Sophie Treadwell

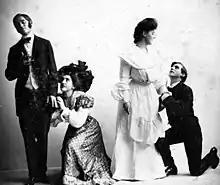

Treadwell received her Bachelor of Letters in French from the University of California at Berkeley, where she studied from 1902 to 1906. At Berkeley, Treadwell became very involved with the school's extracurricular drama and journalism activities, serving as the college's correspondent for "The San Francisco Examiner". Due to financial pressure, Treadwell had to work several jobs during her studies; receiving additional training in shorthand and typing, teaching English as a second language in the evenings, as well as working in the circulation department of the "San Francisco Call". It was during this time that she first began to write; early drafts of shorter plays, songs, and short fictional stories. During college, Treadwell had her first brushes with mental illness, a variety of nervous conditions that would plague her and lead to several extended hospitalizations throughout her life.